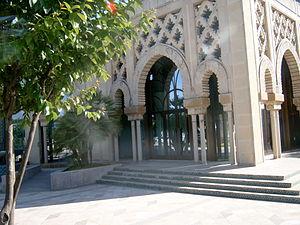
Le parc technologique et scientifique Cartuja 93 est situé à Séville, sur l'île de La Cartuja, dans le district de Triana. Il est né en 1993 pour rentabiliser les installations de l'Exposition universelle de Séville qui s'était tenue à cet endroit l'année précédente.